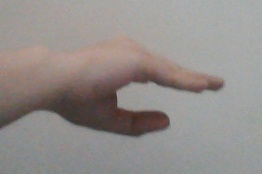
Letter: jeem